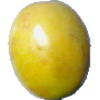
Label: maracuja